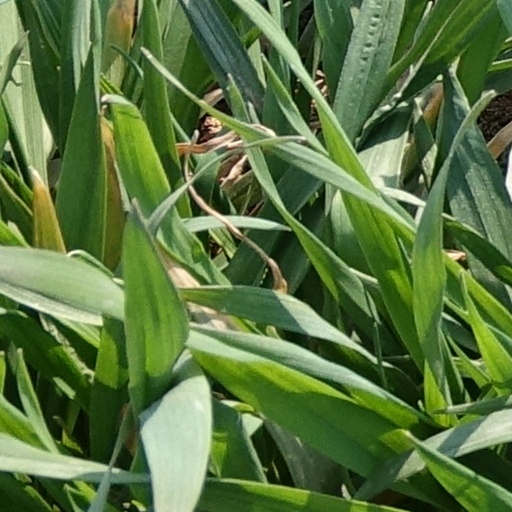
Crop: wheat